2008 Division 1 (Swedish football)

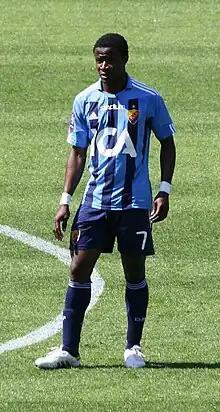
After transferring to Djurgårdens IF Kennedy Igboananike also became a top ten goalscorer in the 2010 Allsvenskan.

At the end of each Division 1 season an all-star game is played called "Morgondagens Stjärnor" (English: "The Stars Of Tomorrow"). The two teams playing against each other consist of the best young players from each of the two leagues.